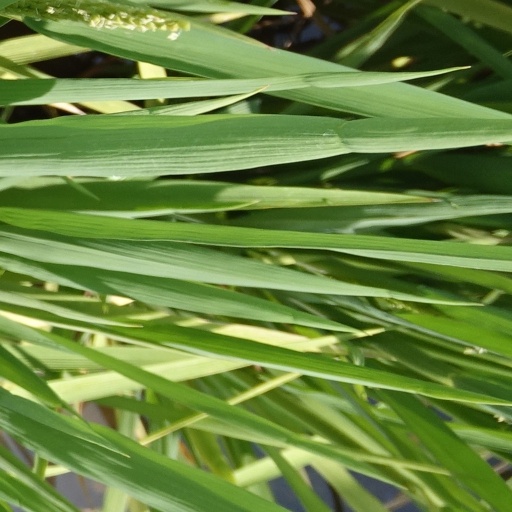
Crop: rice